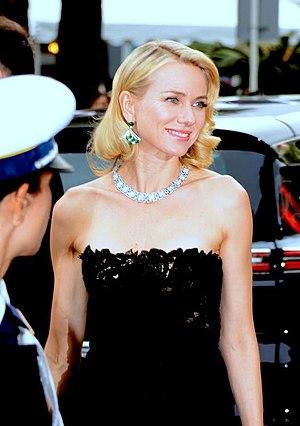
Naomi Watts au festival de Cannes
Naomi Watts [neɪˈoʊmi wɒts], née le 28 septembre 1968 à Shoreham, est une actrice et productrice britannique.